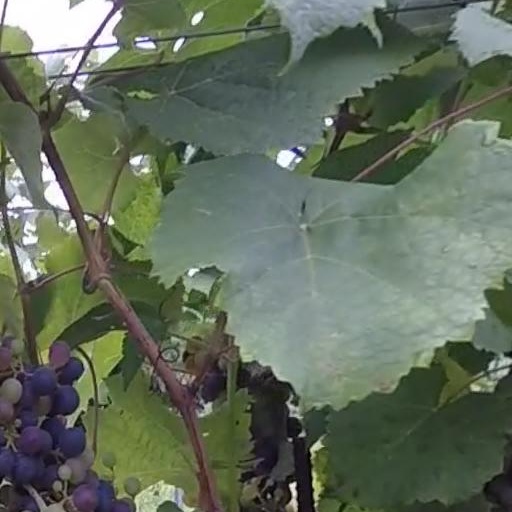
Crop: grape